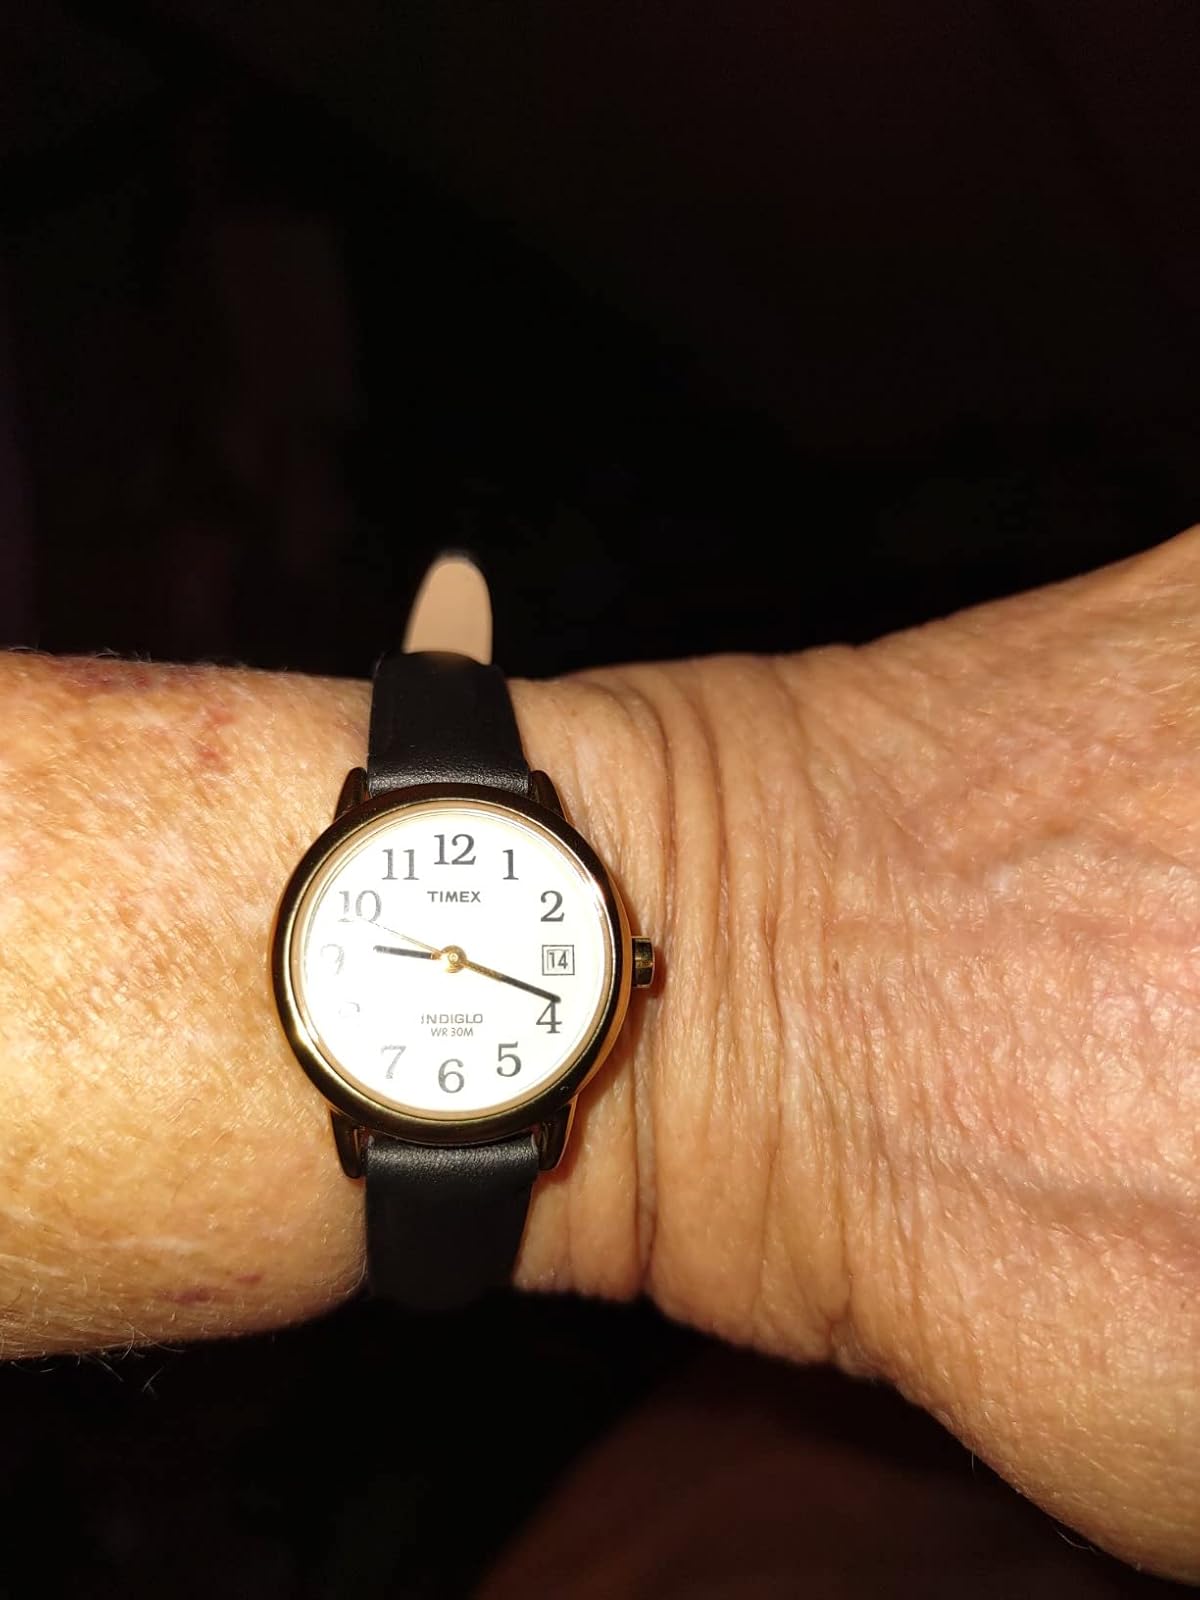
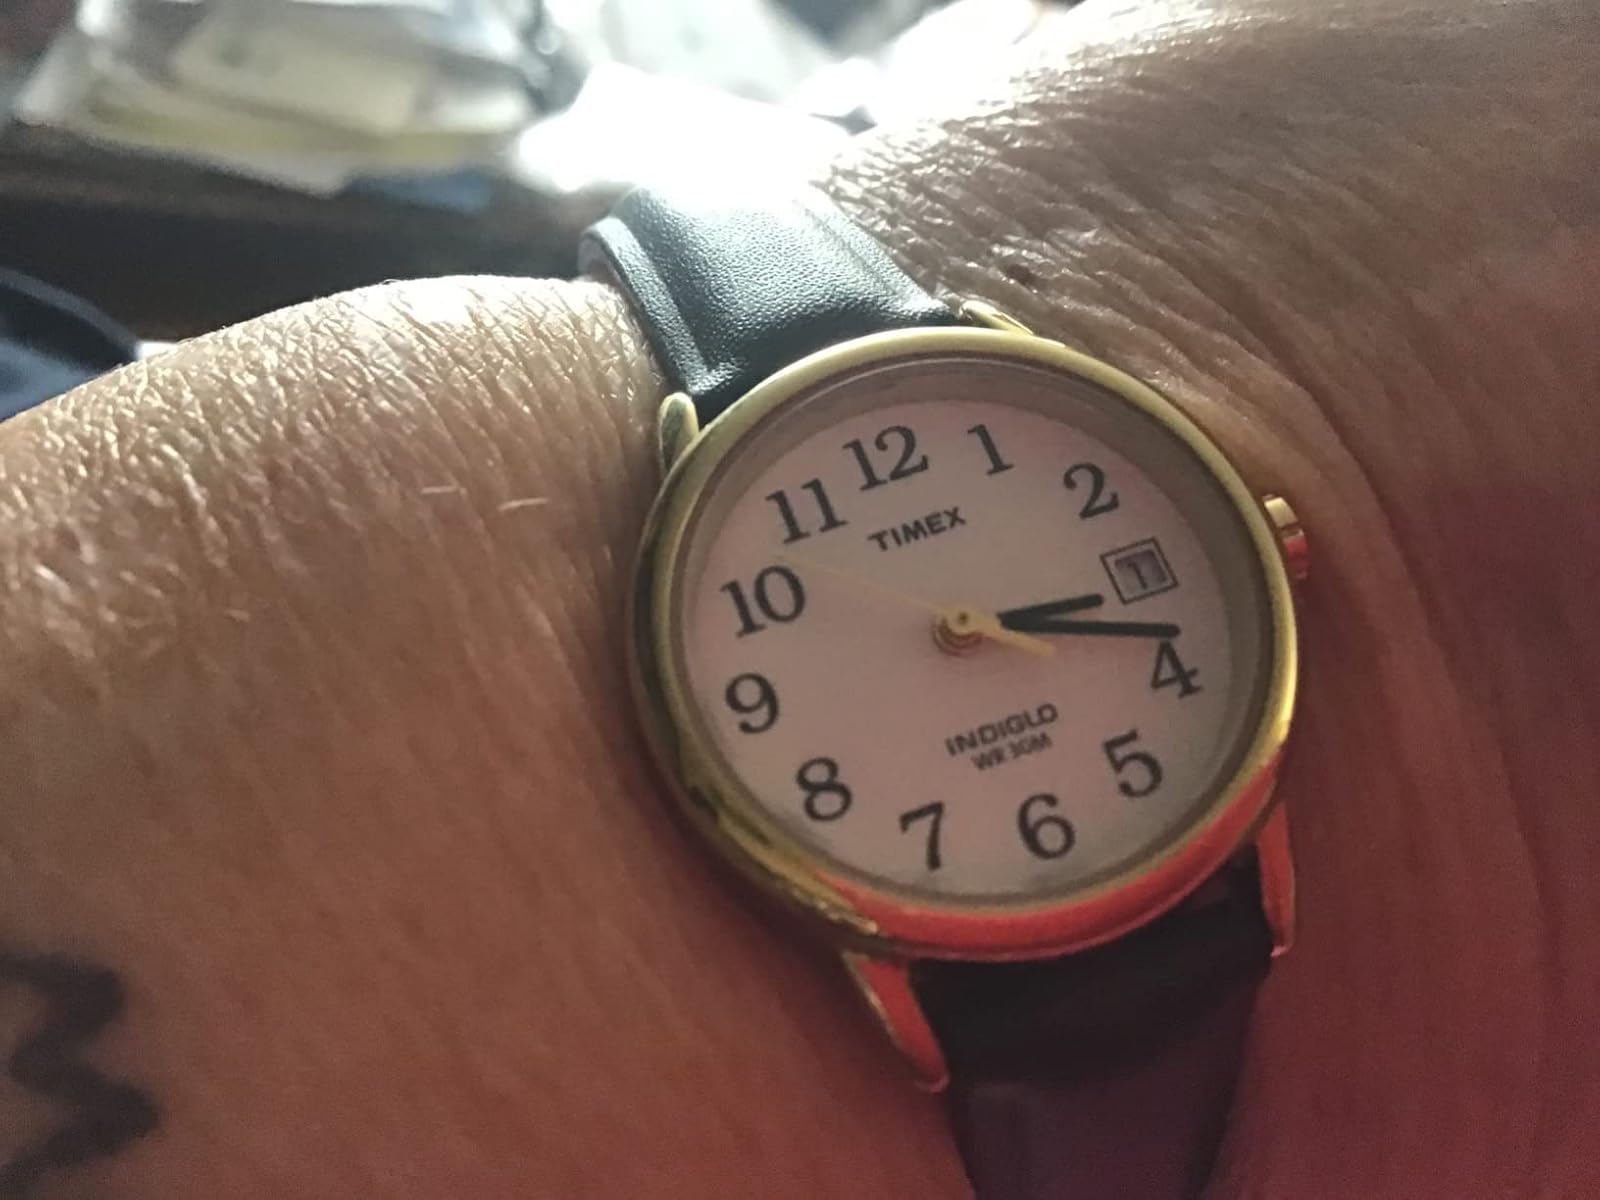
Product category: accessories_watch
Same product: yes